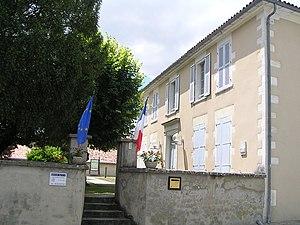
mairie de Saint-Palais-du-Né
Saint-Palais-du-Né est une commune du Sud-Ouest de la France, située dans le département de la Charente.